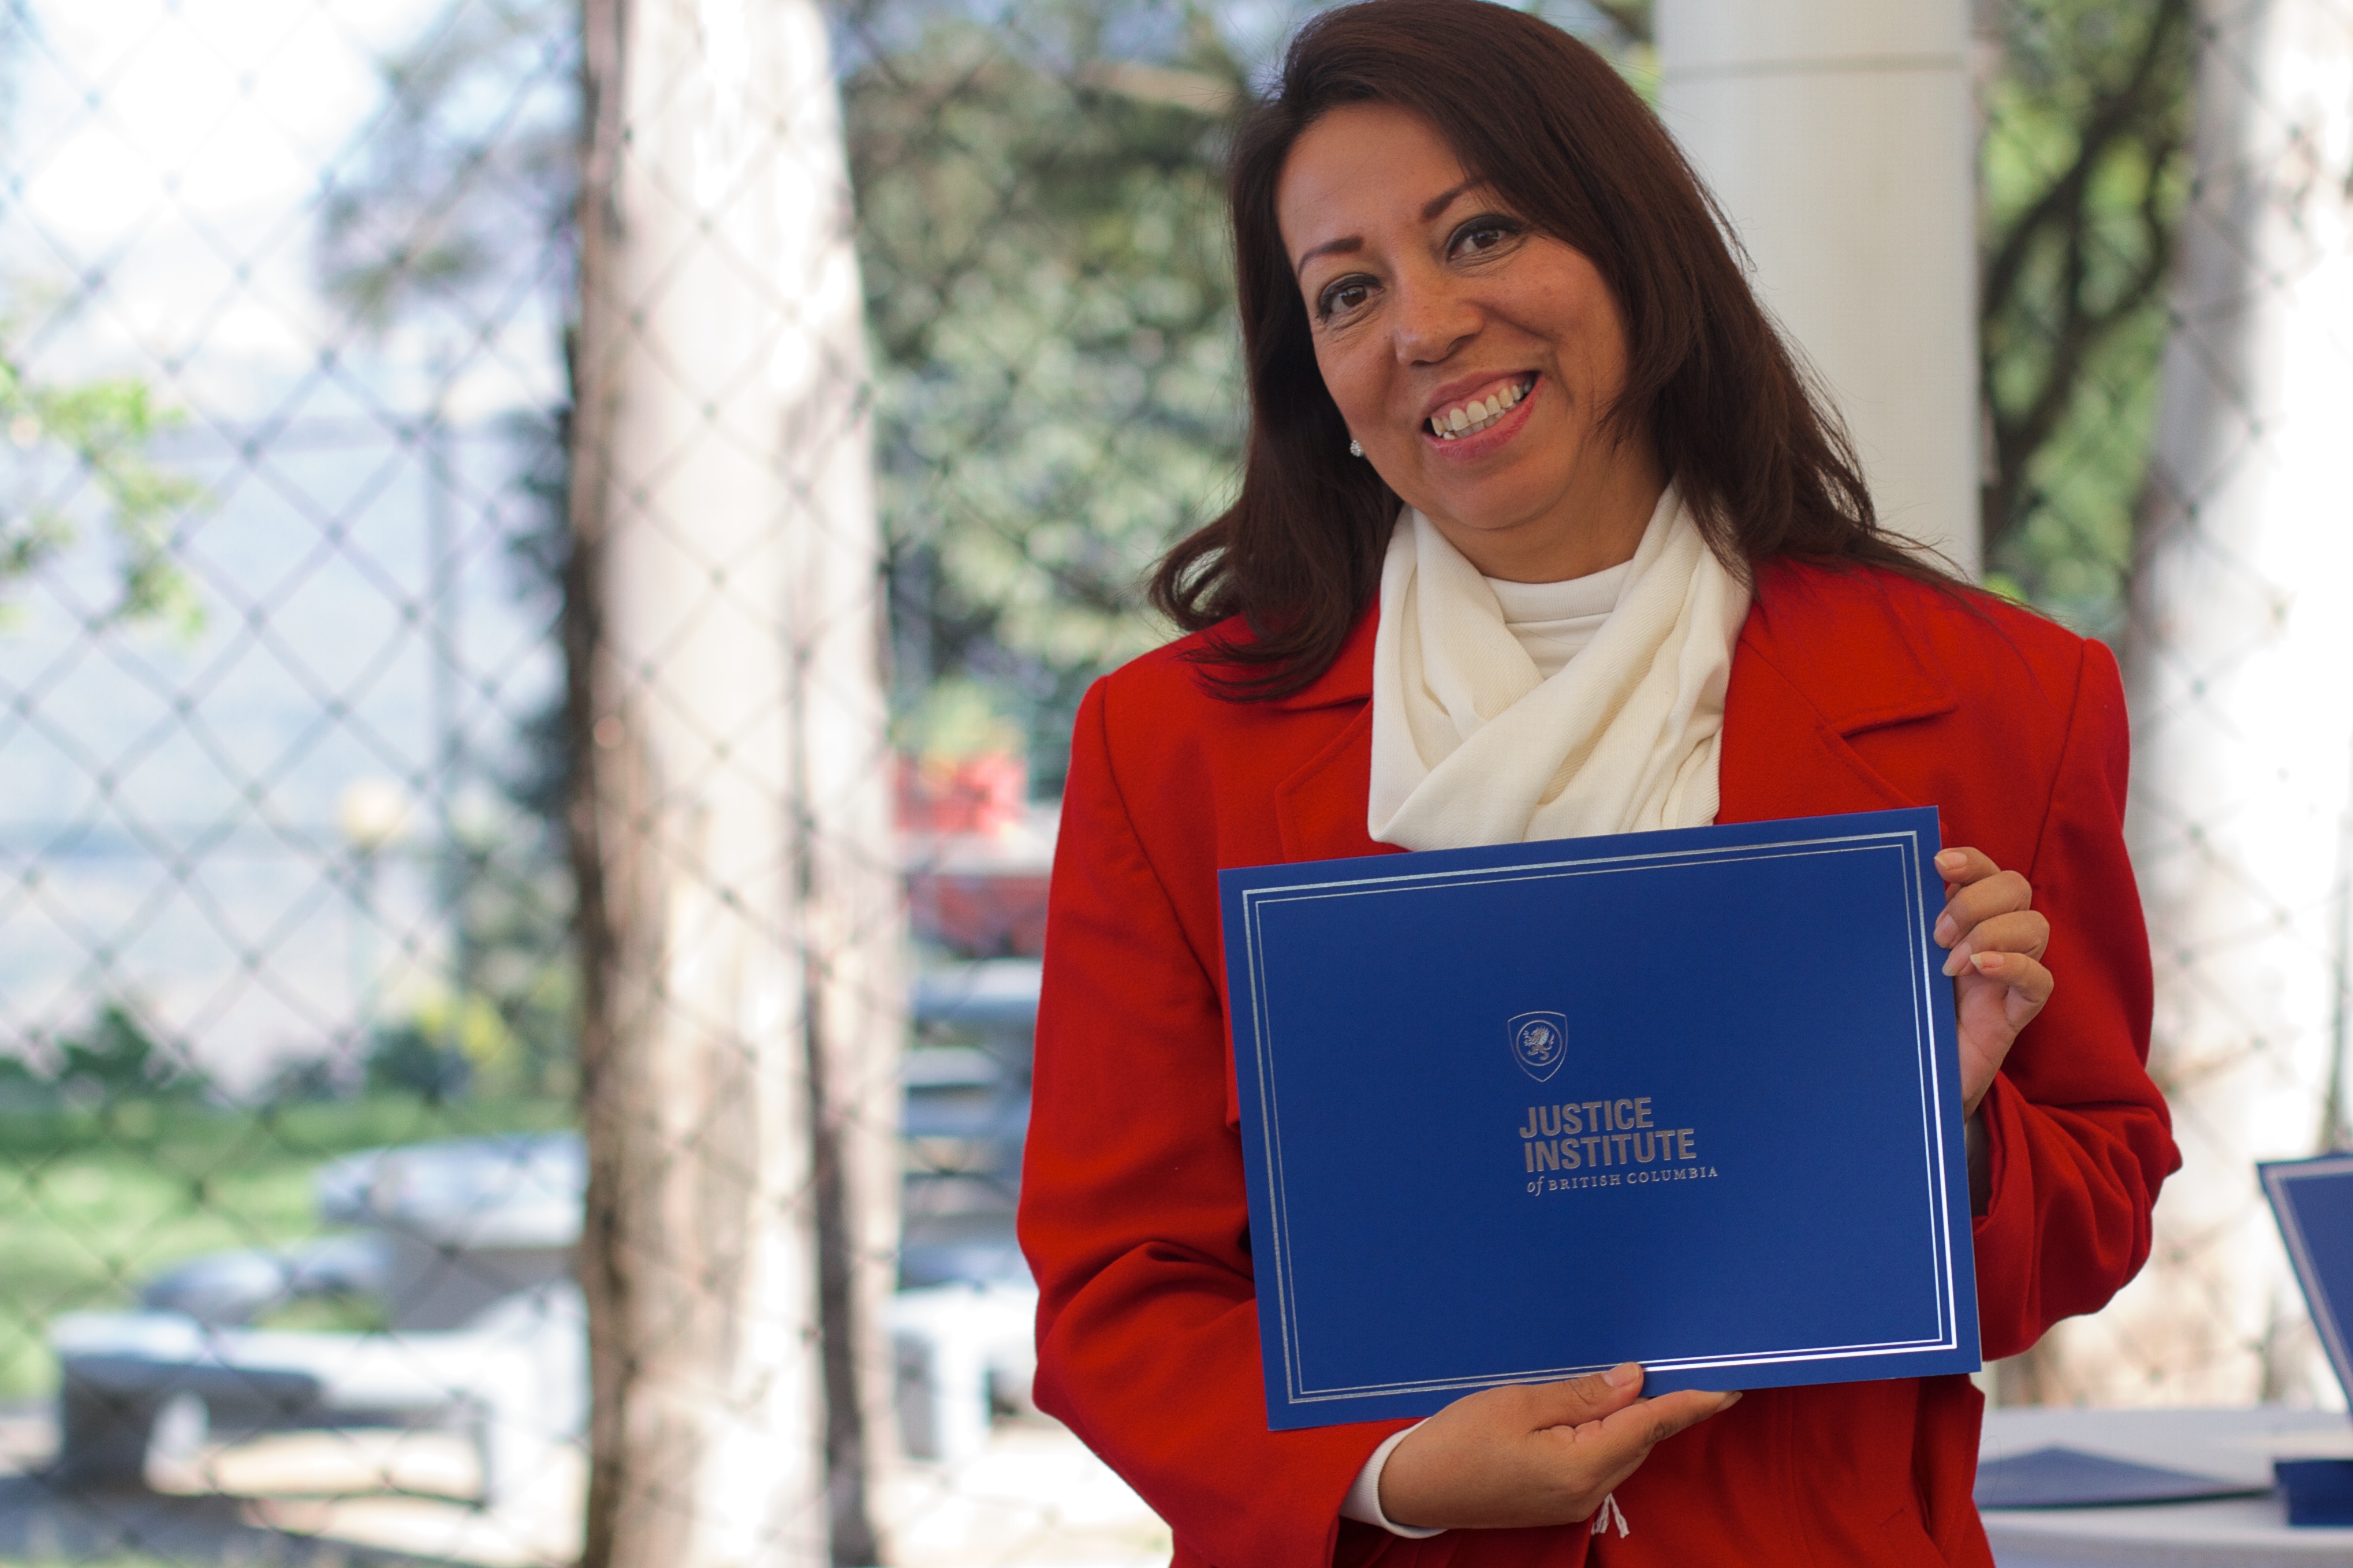
person, red, student, udgagora